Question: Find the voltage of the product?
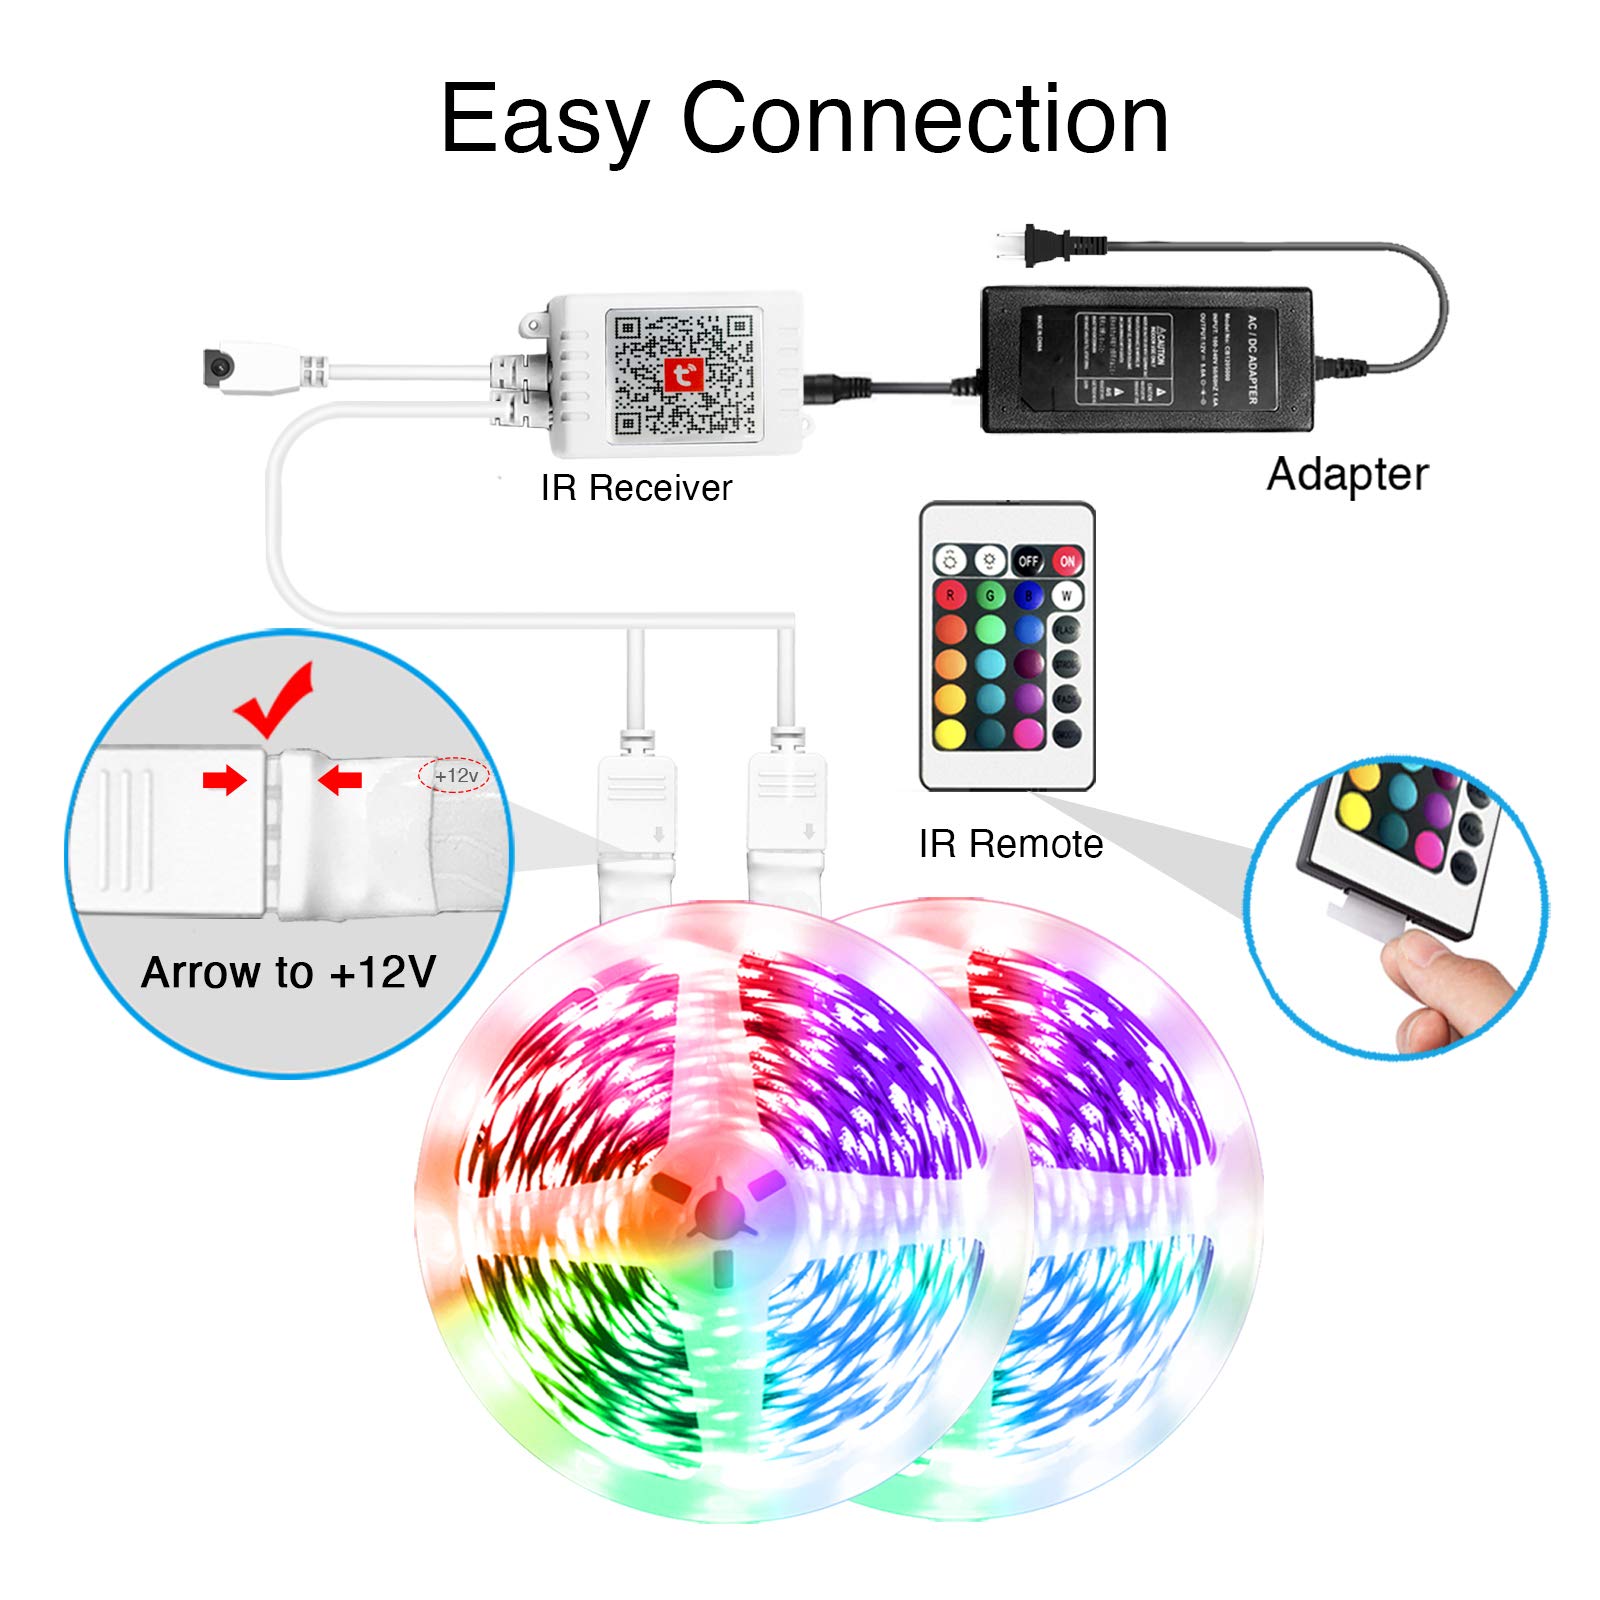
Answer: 12.0 volt